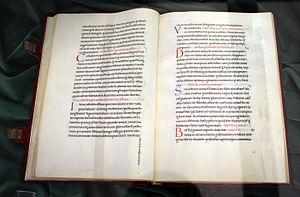
De agri cultura, ou De re rustica, est un traité d'agriculture écrit en latin vers 160 av. J.-C. par Caton l'Ancien. C'est le seul ouvrage de cet auteur qui nous soit parvenu complet.